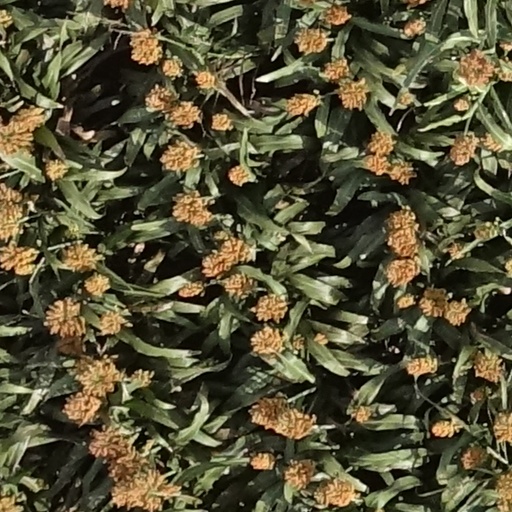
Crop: sorghum